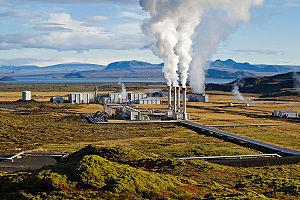
La centrale électrique géothermique de Nesjavellir, à Þingvellir, en Islande.